Battle of Kaiapit

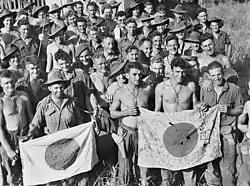
A crowd of men, some shirtless, some wearing slouch hats, hold up two rising sun flags. One has Japanese writing on it.

Vasey later told King that "We were lucky, we were very lucky." King countered that "if you're inferring that what we did was luck, I don't agree with you sir because I think we weren't lucky, we were just bloody good." Vasey replied that what he meant was that he, Vasey, was lucky. He confided to Herring that he felt that he had made a potentially disastrous mistake: "it is quite wrong to send out a small unit like the 2/6th Independent Company so far that they cannot be supported."